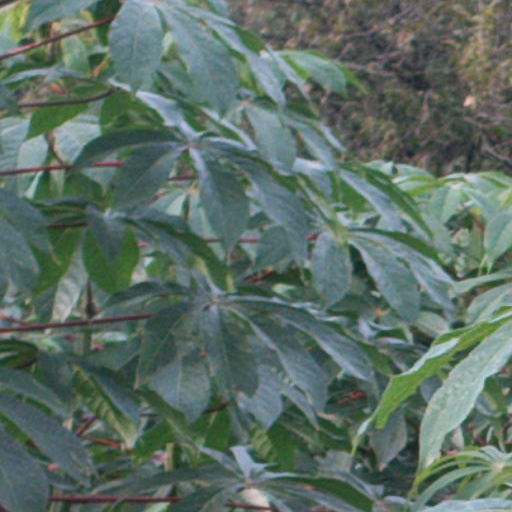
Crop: cassava